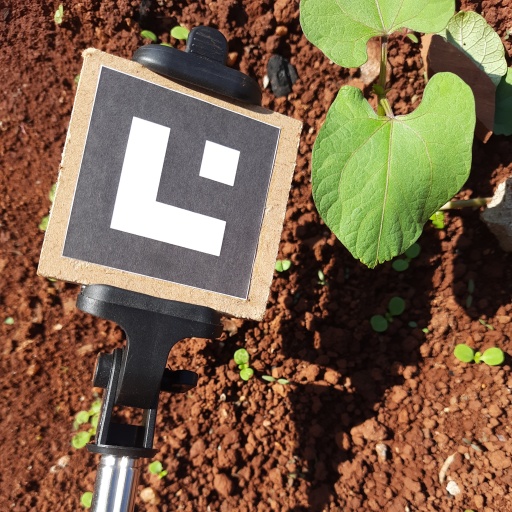
Observations: wavy surface, eating holes in the edge, under sunlight